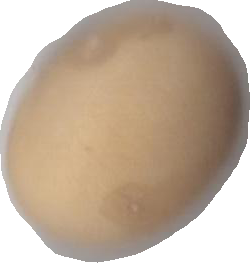
Variety: Anjasmoro